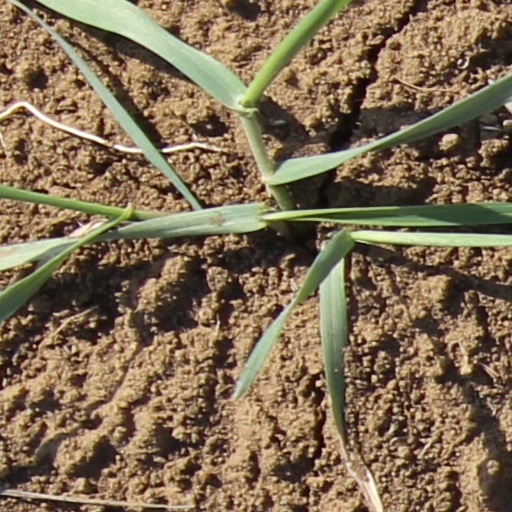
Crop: wheat